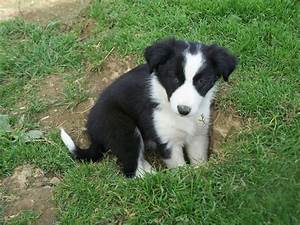
Label: cane